Answer in natural language. Which object is closer to blue velvet threeseater sofa (highlighted by a red box), gray modern armchair (highlighted by a blue box) or Doorway (highlighted by a green box)? Choose between the following options: gray modern armchair (highlighted by a blue box) or Doorway (highlighted by a green box)
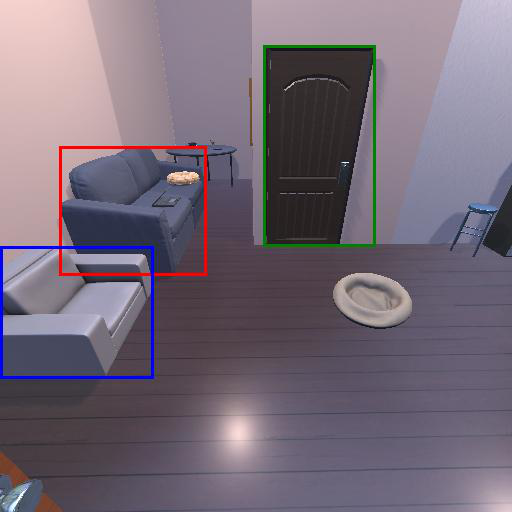
<answer>Doorway (highlighted by a green box)</answer>